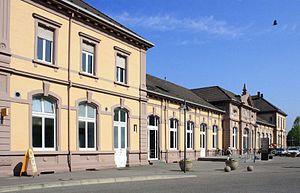
La gare de Baden-Baden, est une gare ferroviaire de la ville allemande de Baden-Baden.